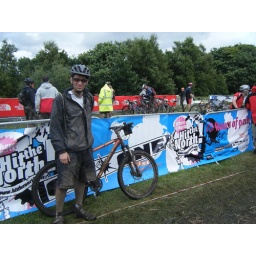
Hit the North 12 hour endurance mountain bike race. Held in Manchester, Sat July 19th 2008